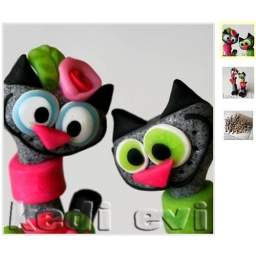
HAPPY FRIENDS - big size grey stone effected cat and dog sculpture by catshome